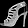
Label: Sandal